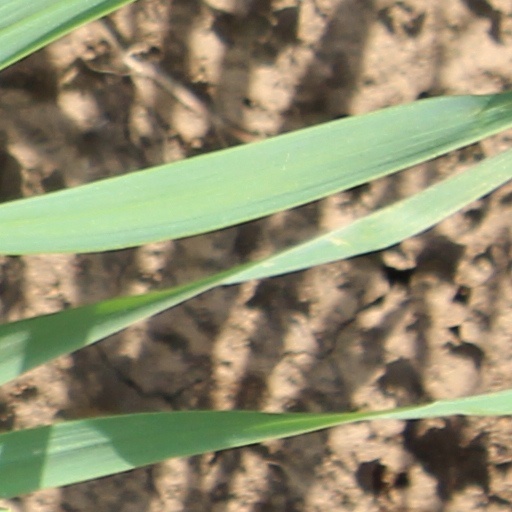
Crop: wheat